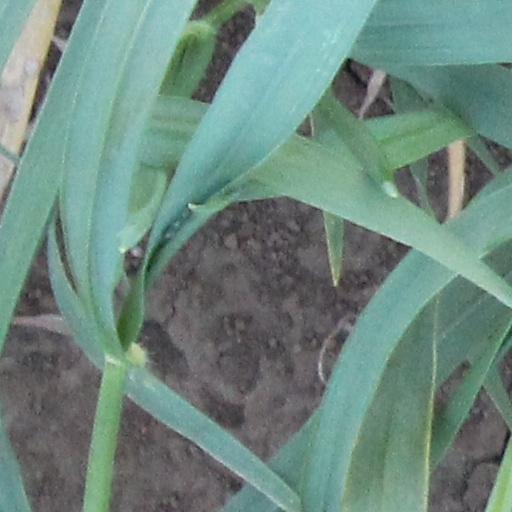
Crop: wheat